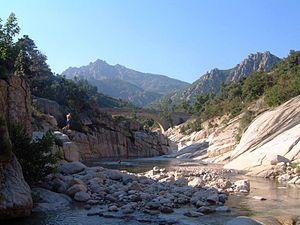
Le Cavo est un petit fleuve côtier français qui coule dans le département de la Corse-du-Sud en région Corse et se jette dans la mer Tyrrhénienne, donc dans la mer Méditerranée.